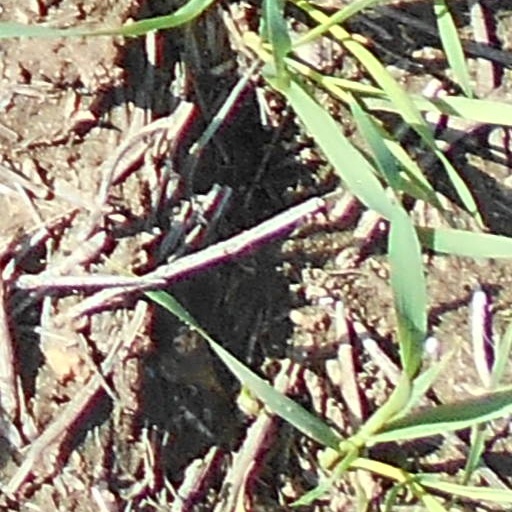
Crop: wheat